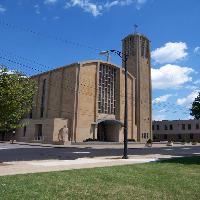
Weather: sun or clear